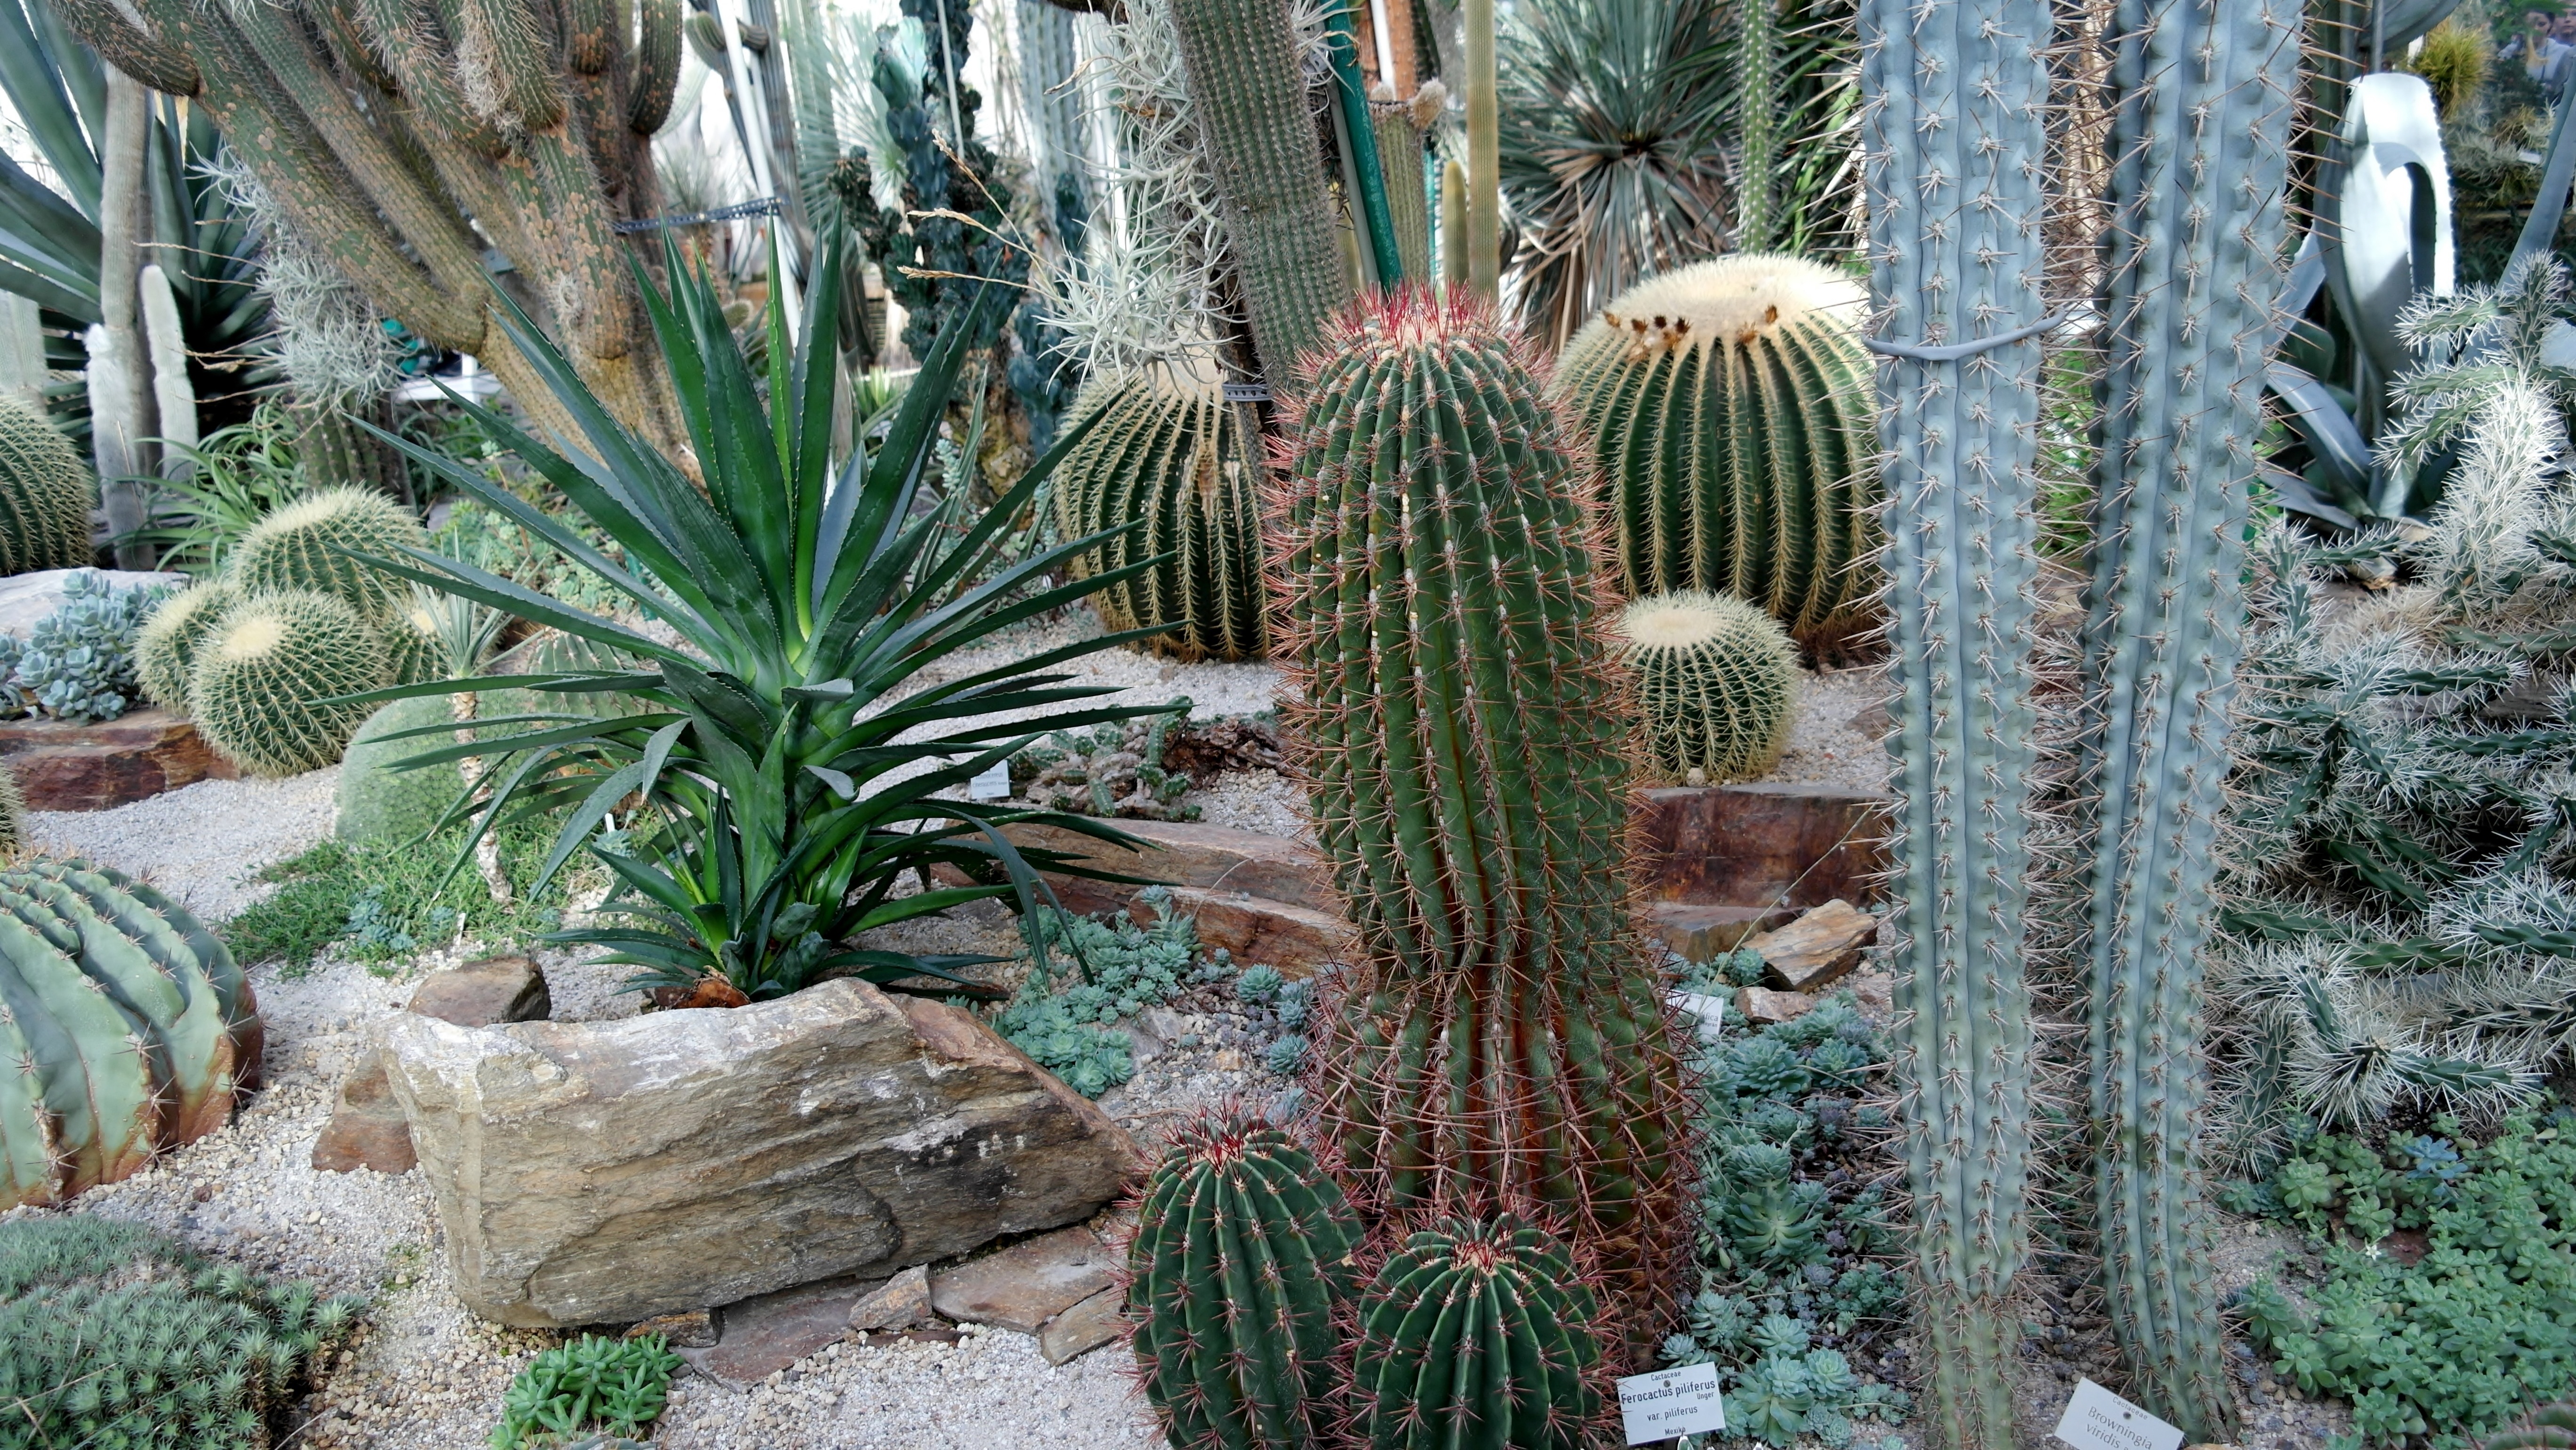
prickly, cactus, plant, flower, green, botany, garden, flora, cactaceae, rip, botanical garden, flowering plant, globose, mother in law chair, land plant, arecales, hedgehog cactus, echinocactus grusonii, golden ball cactus, thorns of means of